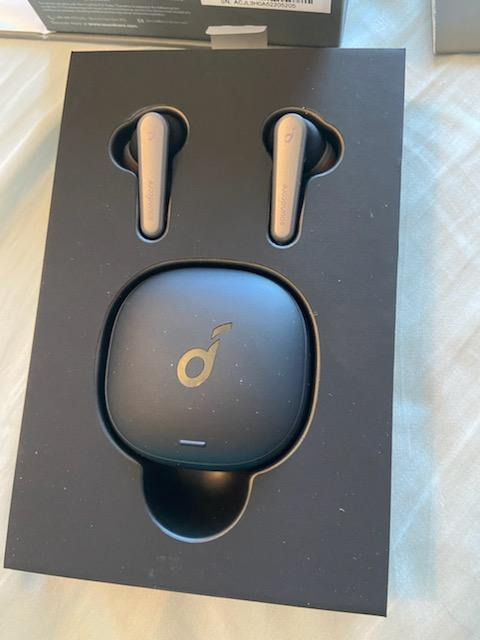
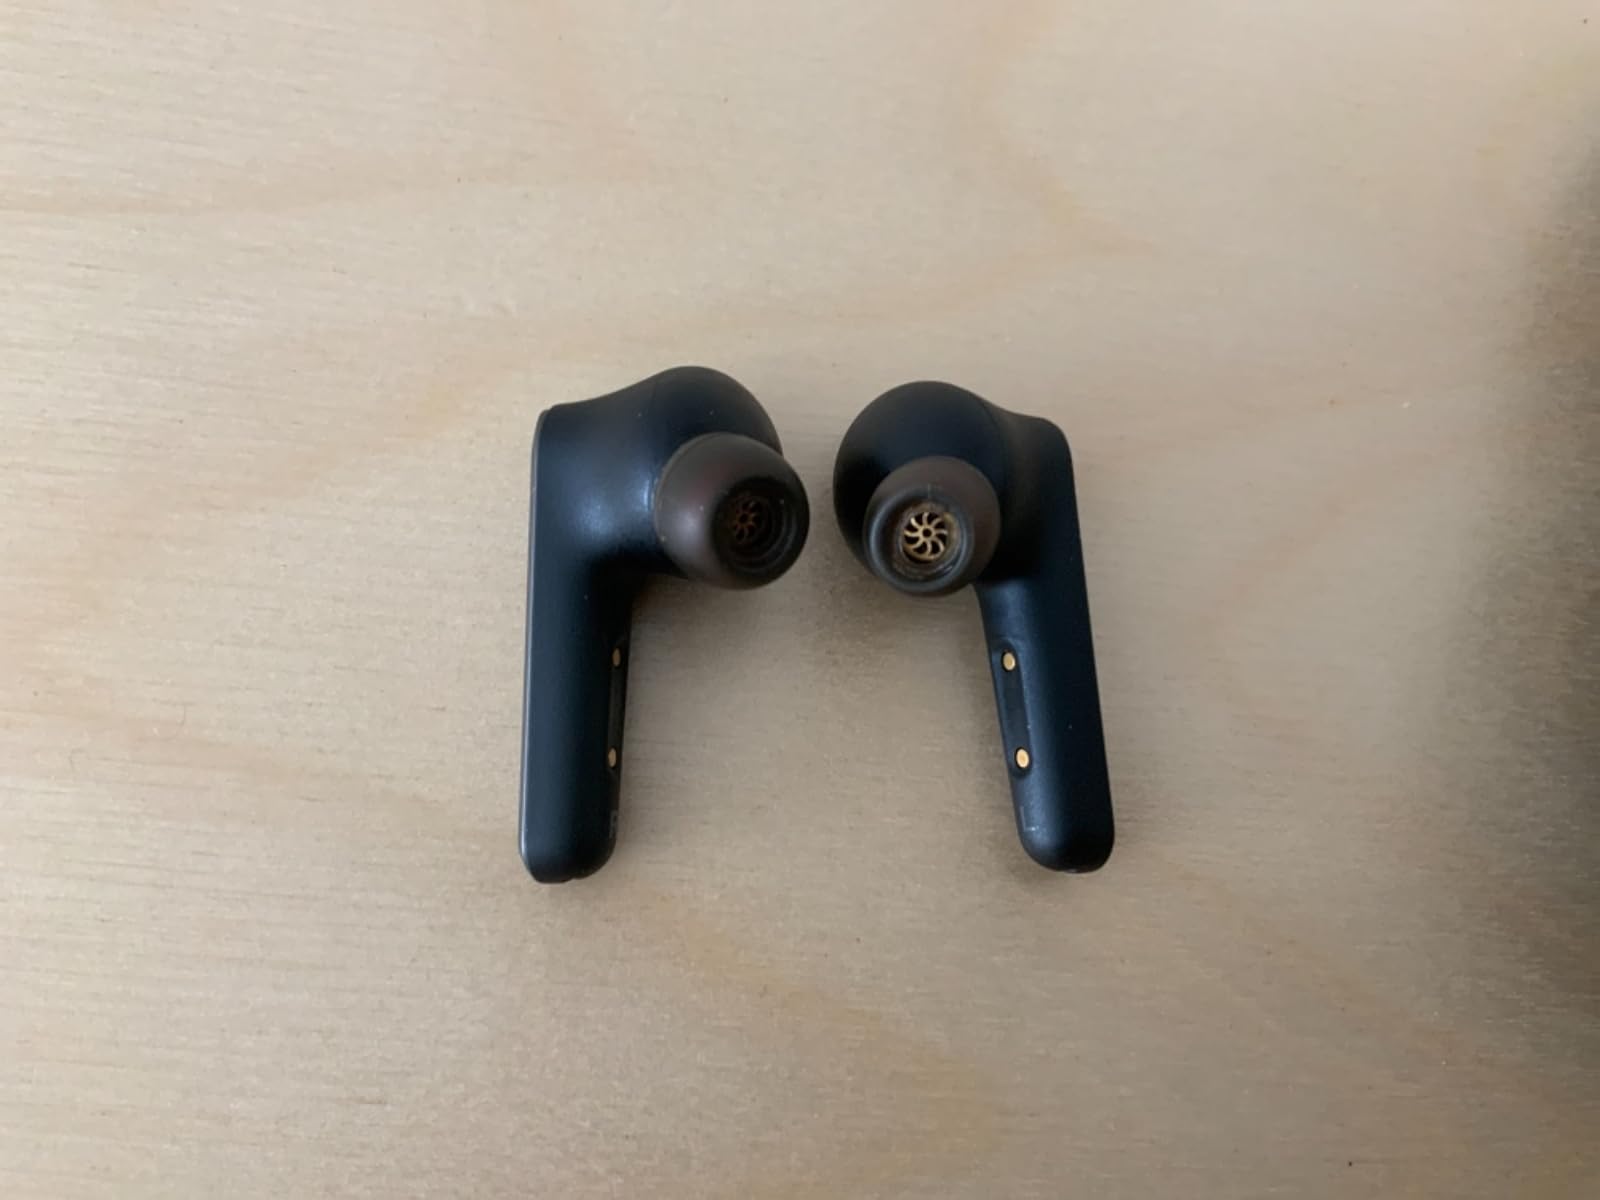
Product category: earbuds
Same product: no